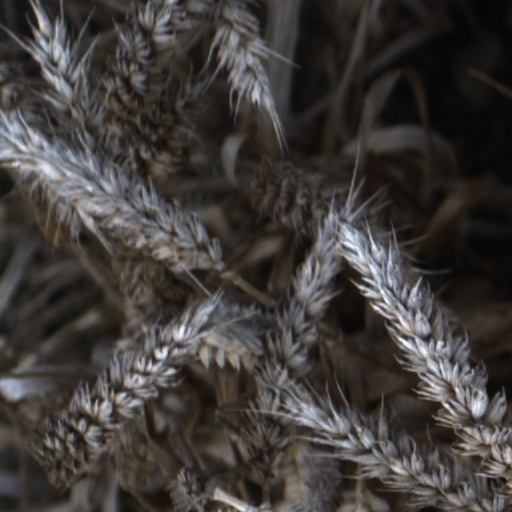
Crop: wheat